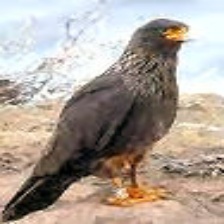
Species: STRIATED CARACARA
Scientific name: PHALCOBOENUS AUSTRALIS